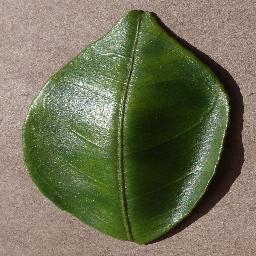
Label: Orange___Haunglongbing_(Citrus_greening)